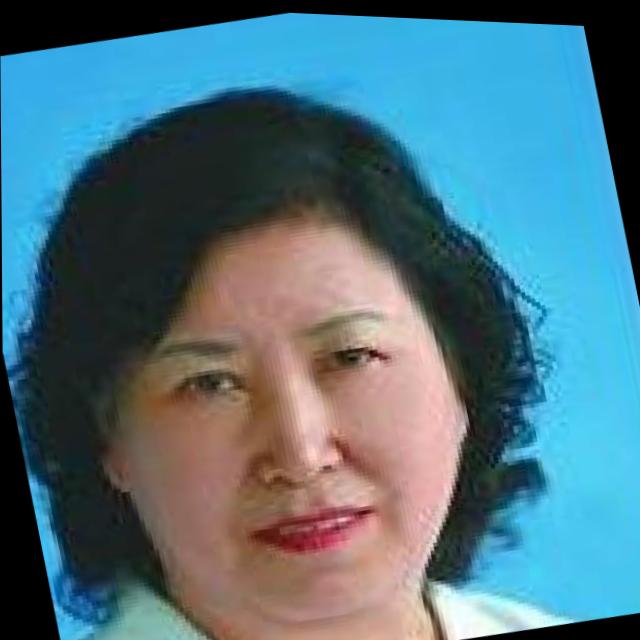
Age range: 45-64